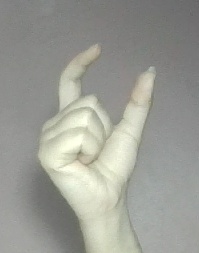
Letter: nun